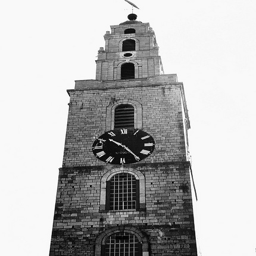
This is a black and white of an old, brick clock tower.
A large tower with a clock on the top.
A black and white photo of a clock tower
A clock is built high into the side of a tower.
a very tall brick tower building with a clock in the middle.